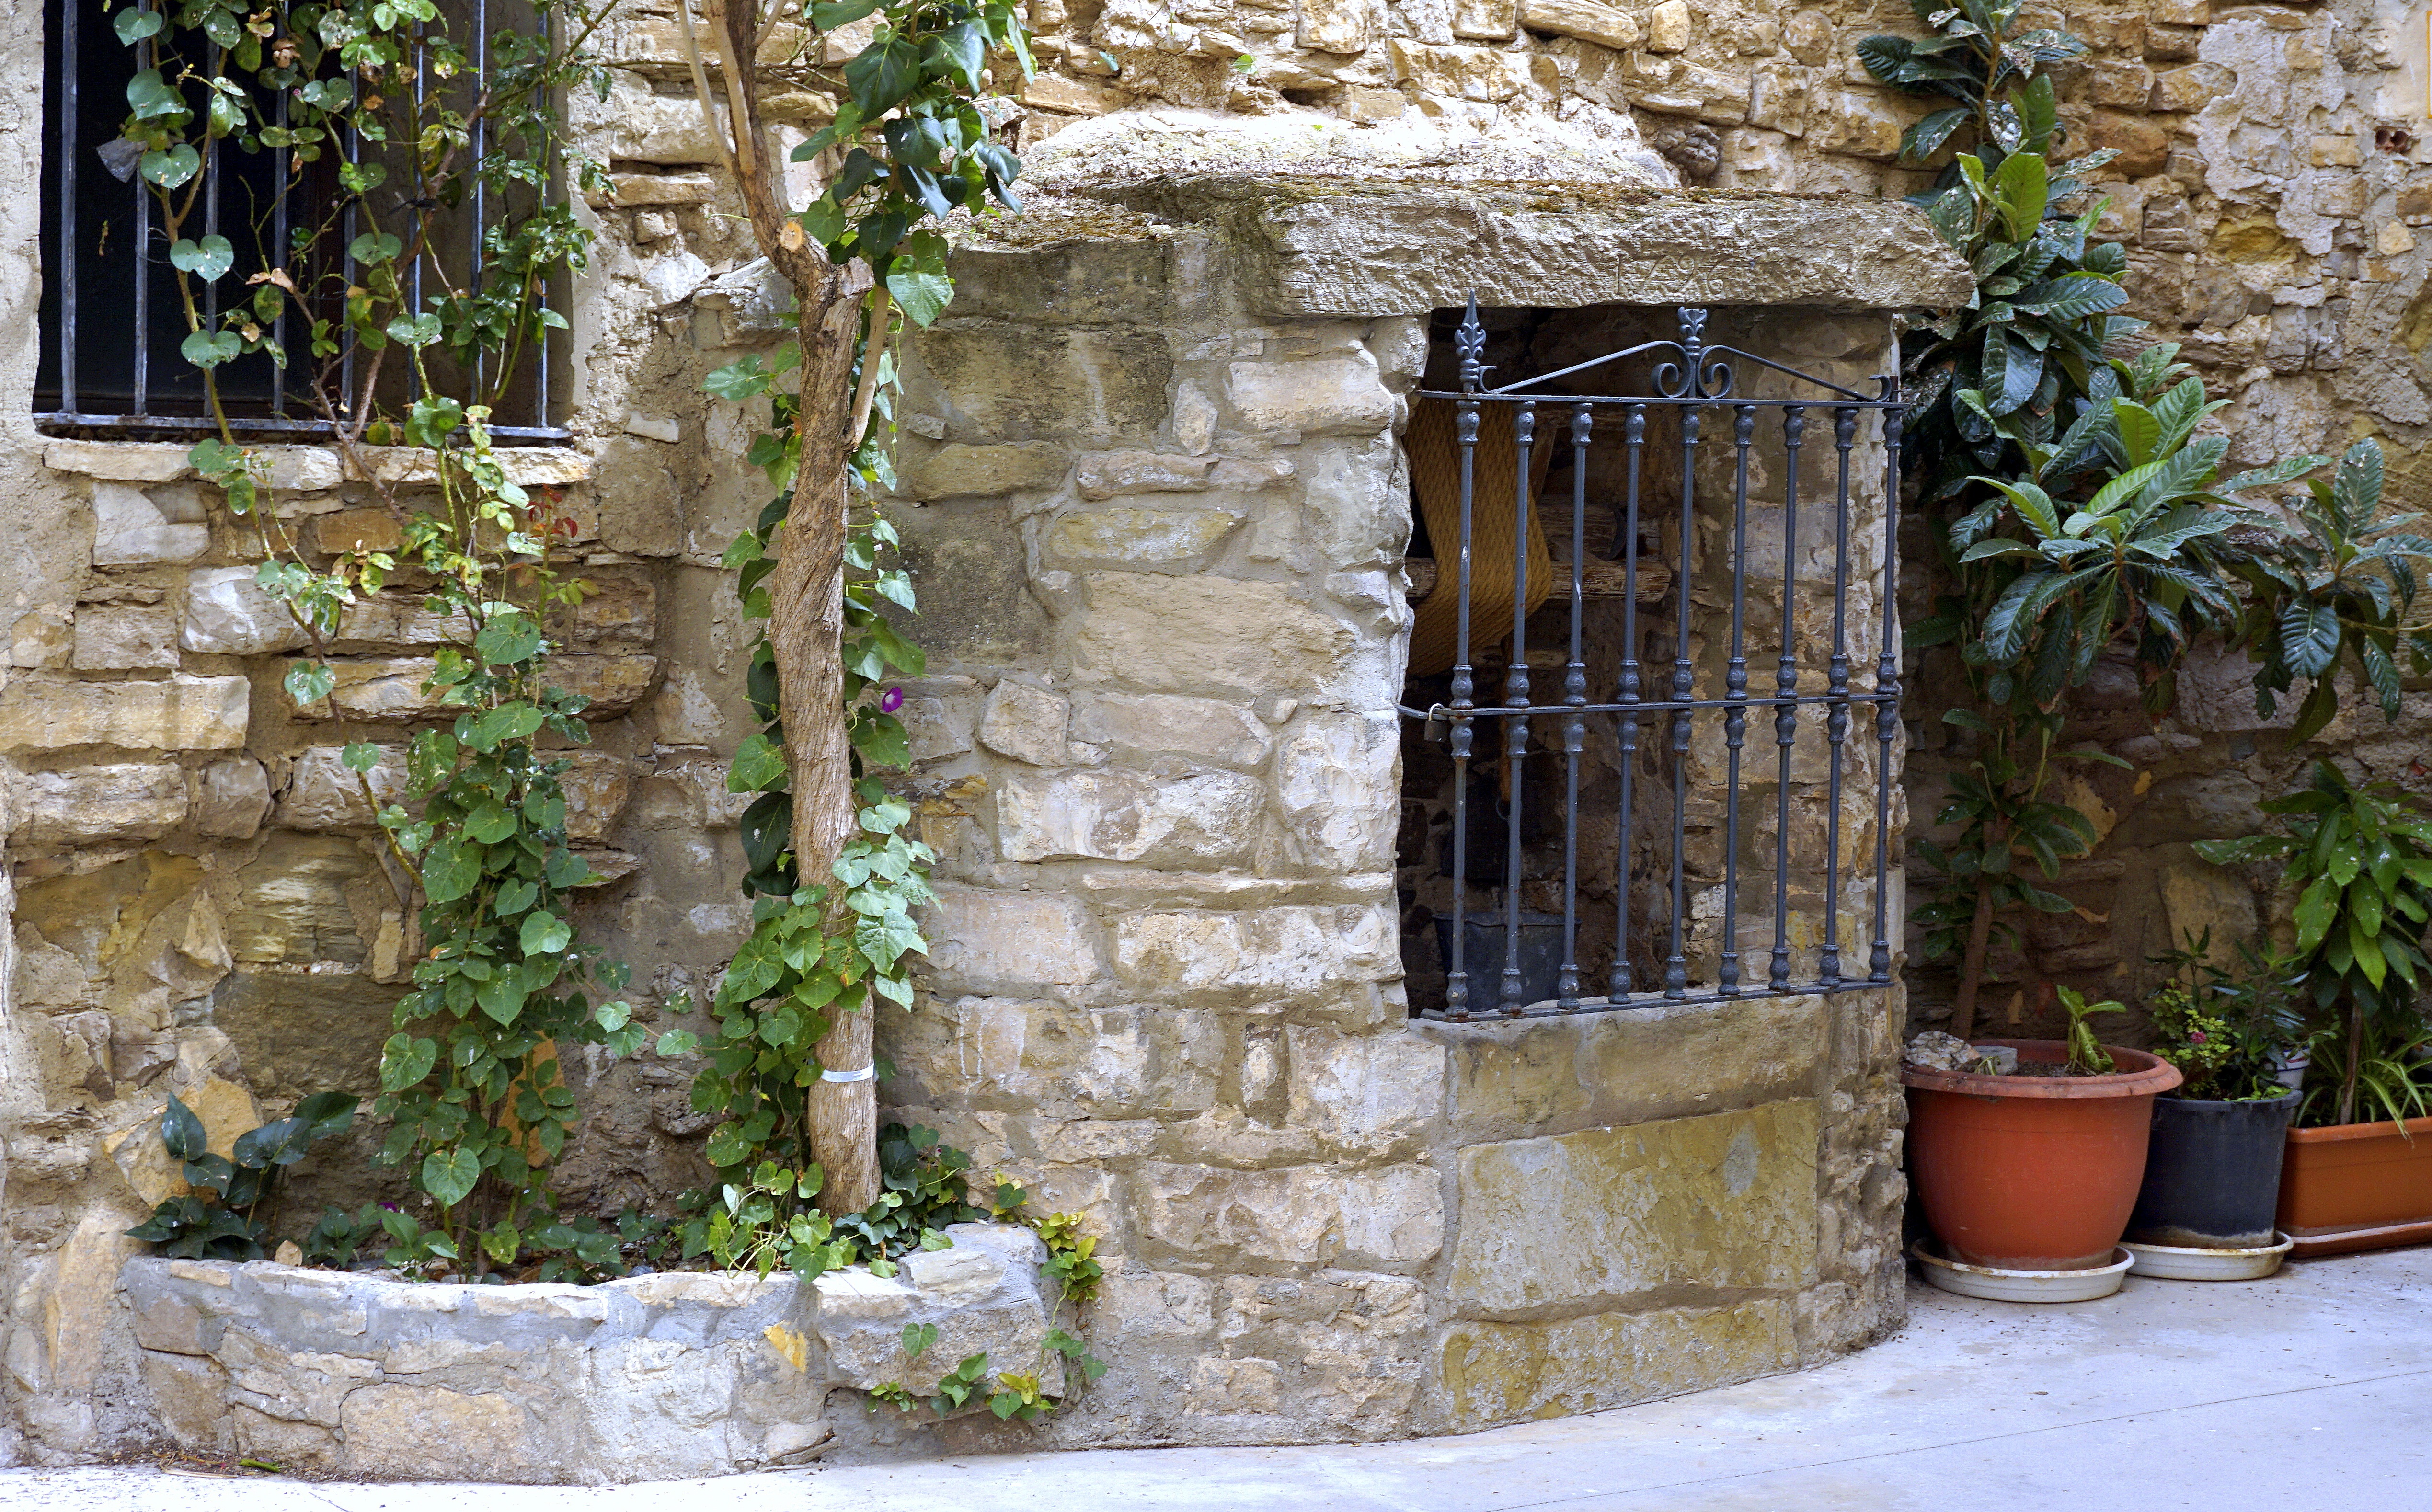
water, rock, structure, wood, vintage, house, window, old, orchard, home, wall, village, rural, cottage, backyard, stone wall, garden, mechanism, courtyard, well, iron, yard, water feature, obsolete